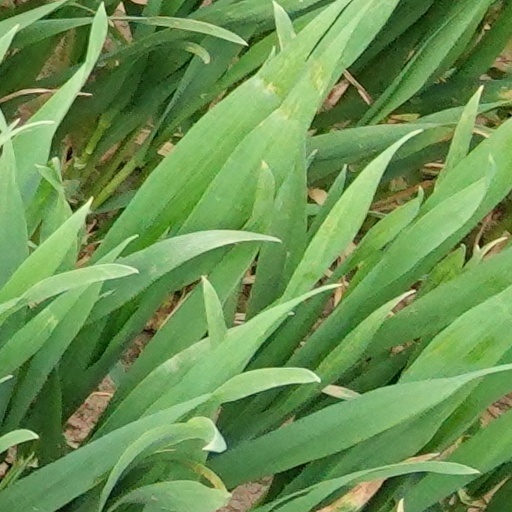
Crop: wheat